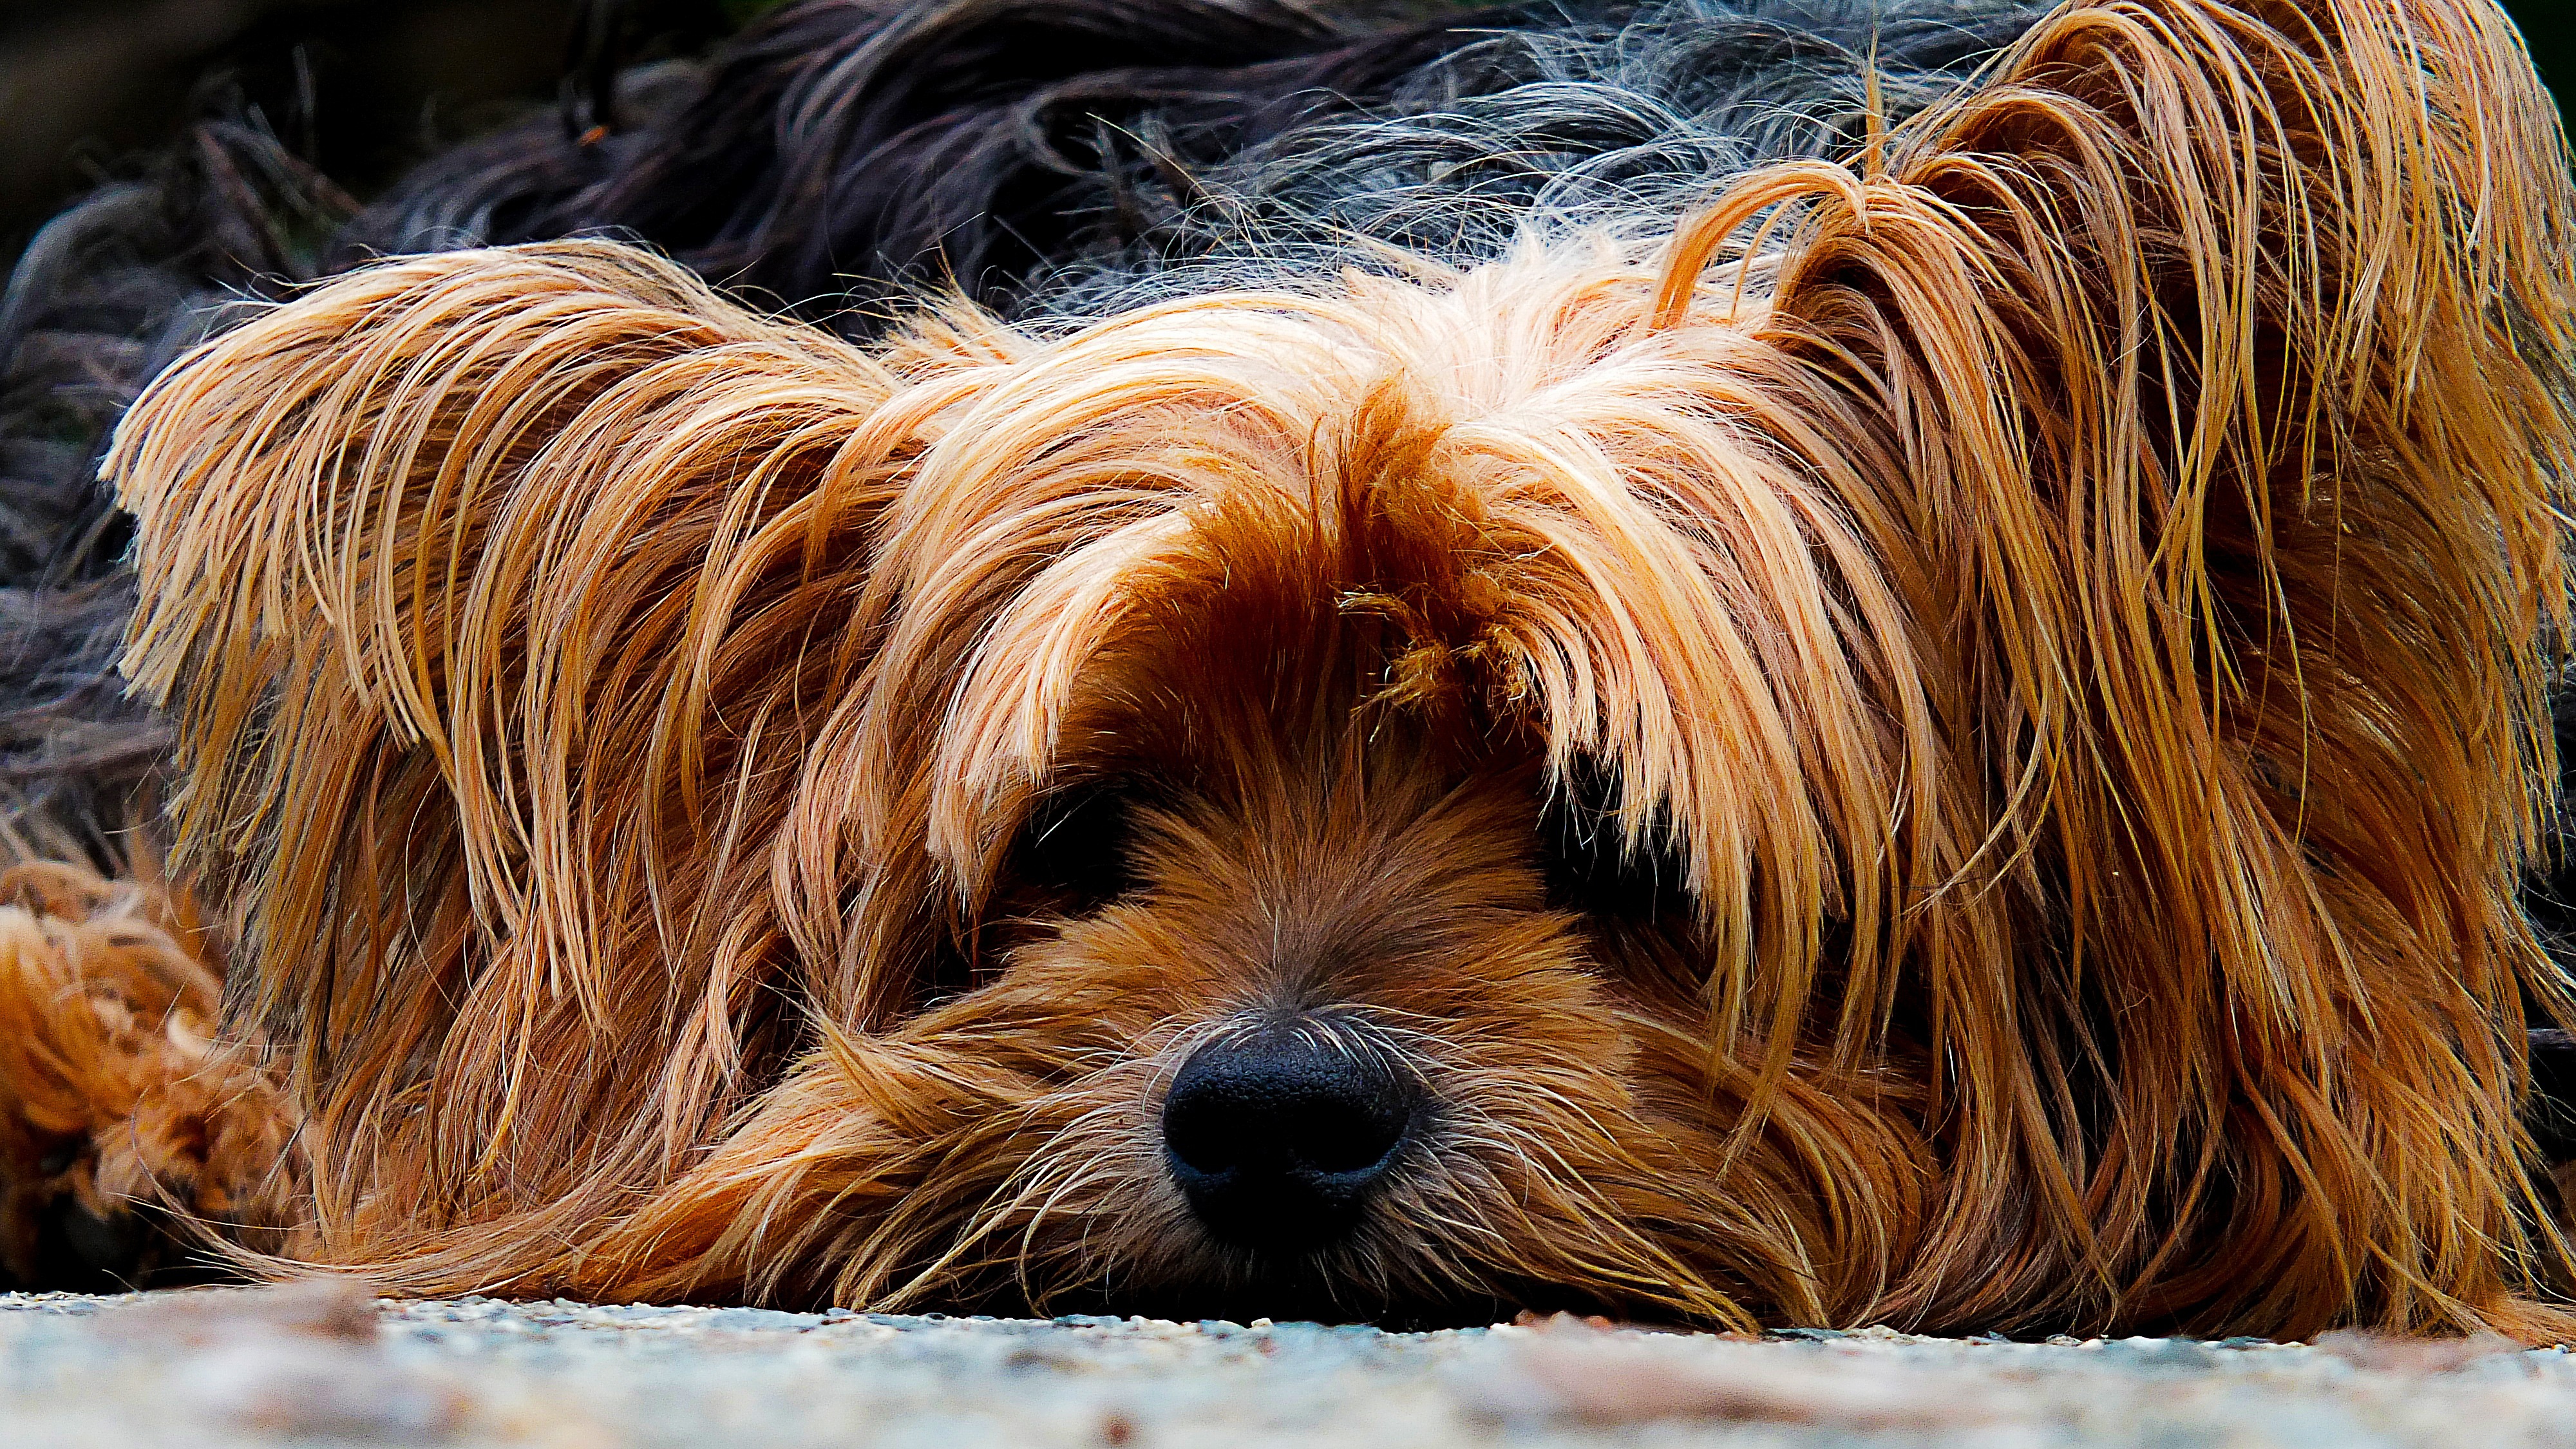
dog, mammal, vertebrate, dog breed, canidae, yorkshire terrier, carnivore, terrier, small terrier, australian terrier, australian silky terrier, tibetan terrier, companion dog, toy dog, rare breed dog, puppy, sporting group, lhasa apso, biewer terrier, fawn